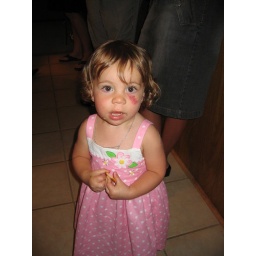
Adriana in her cute little summer dress